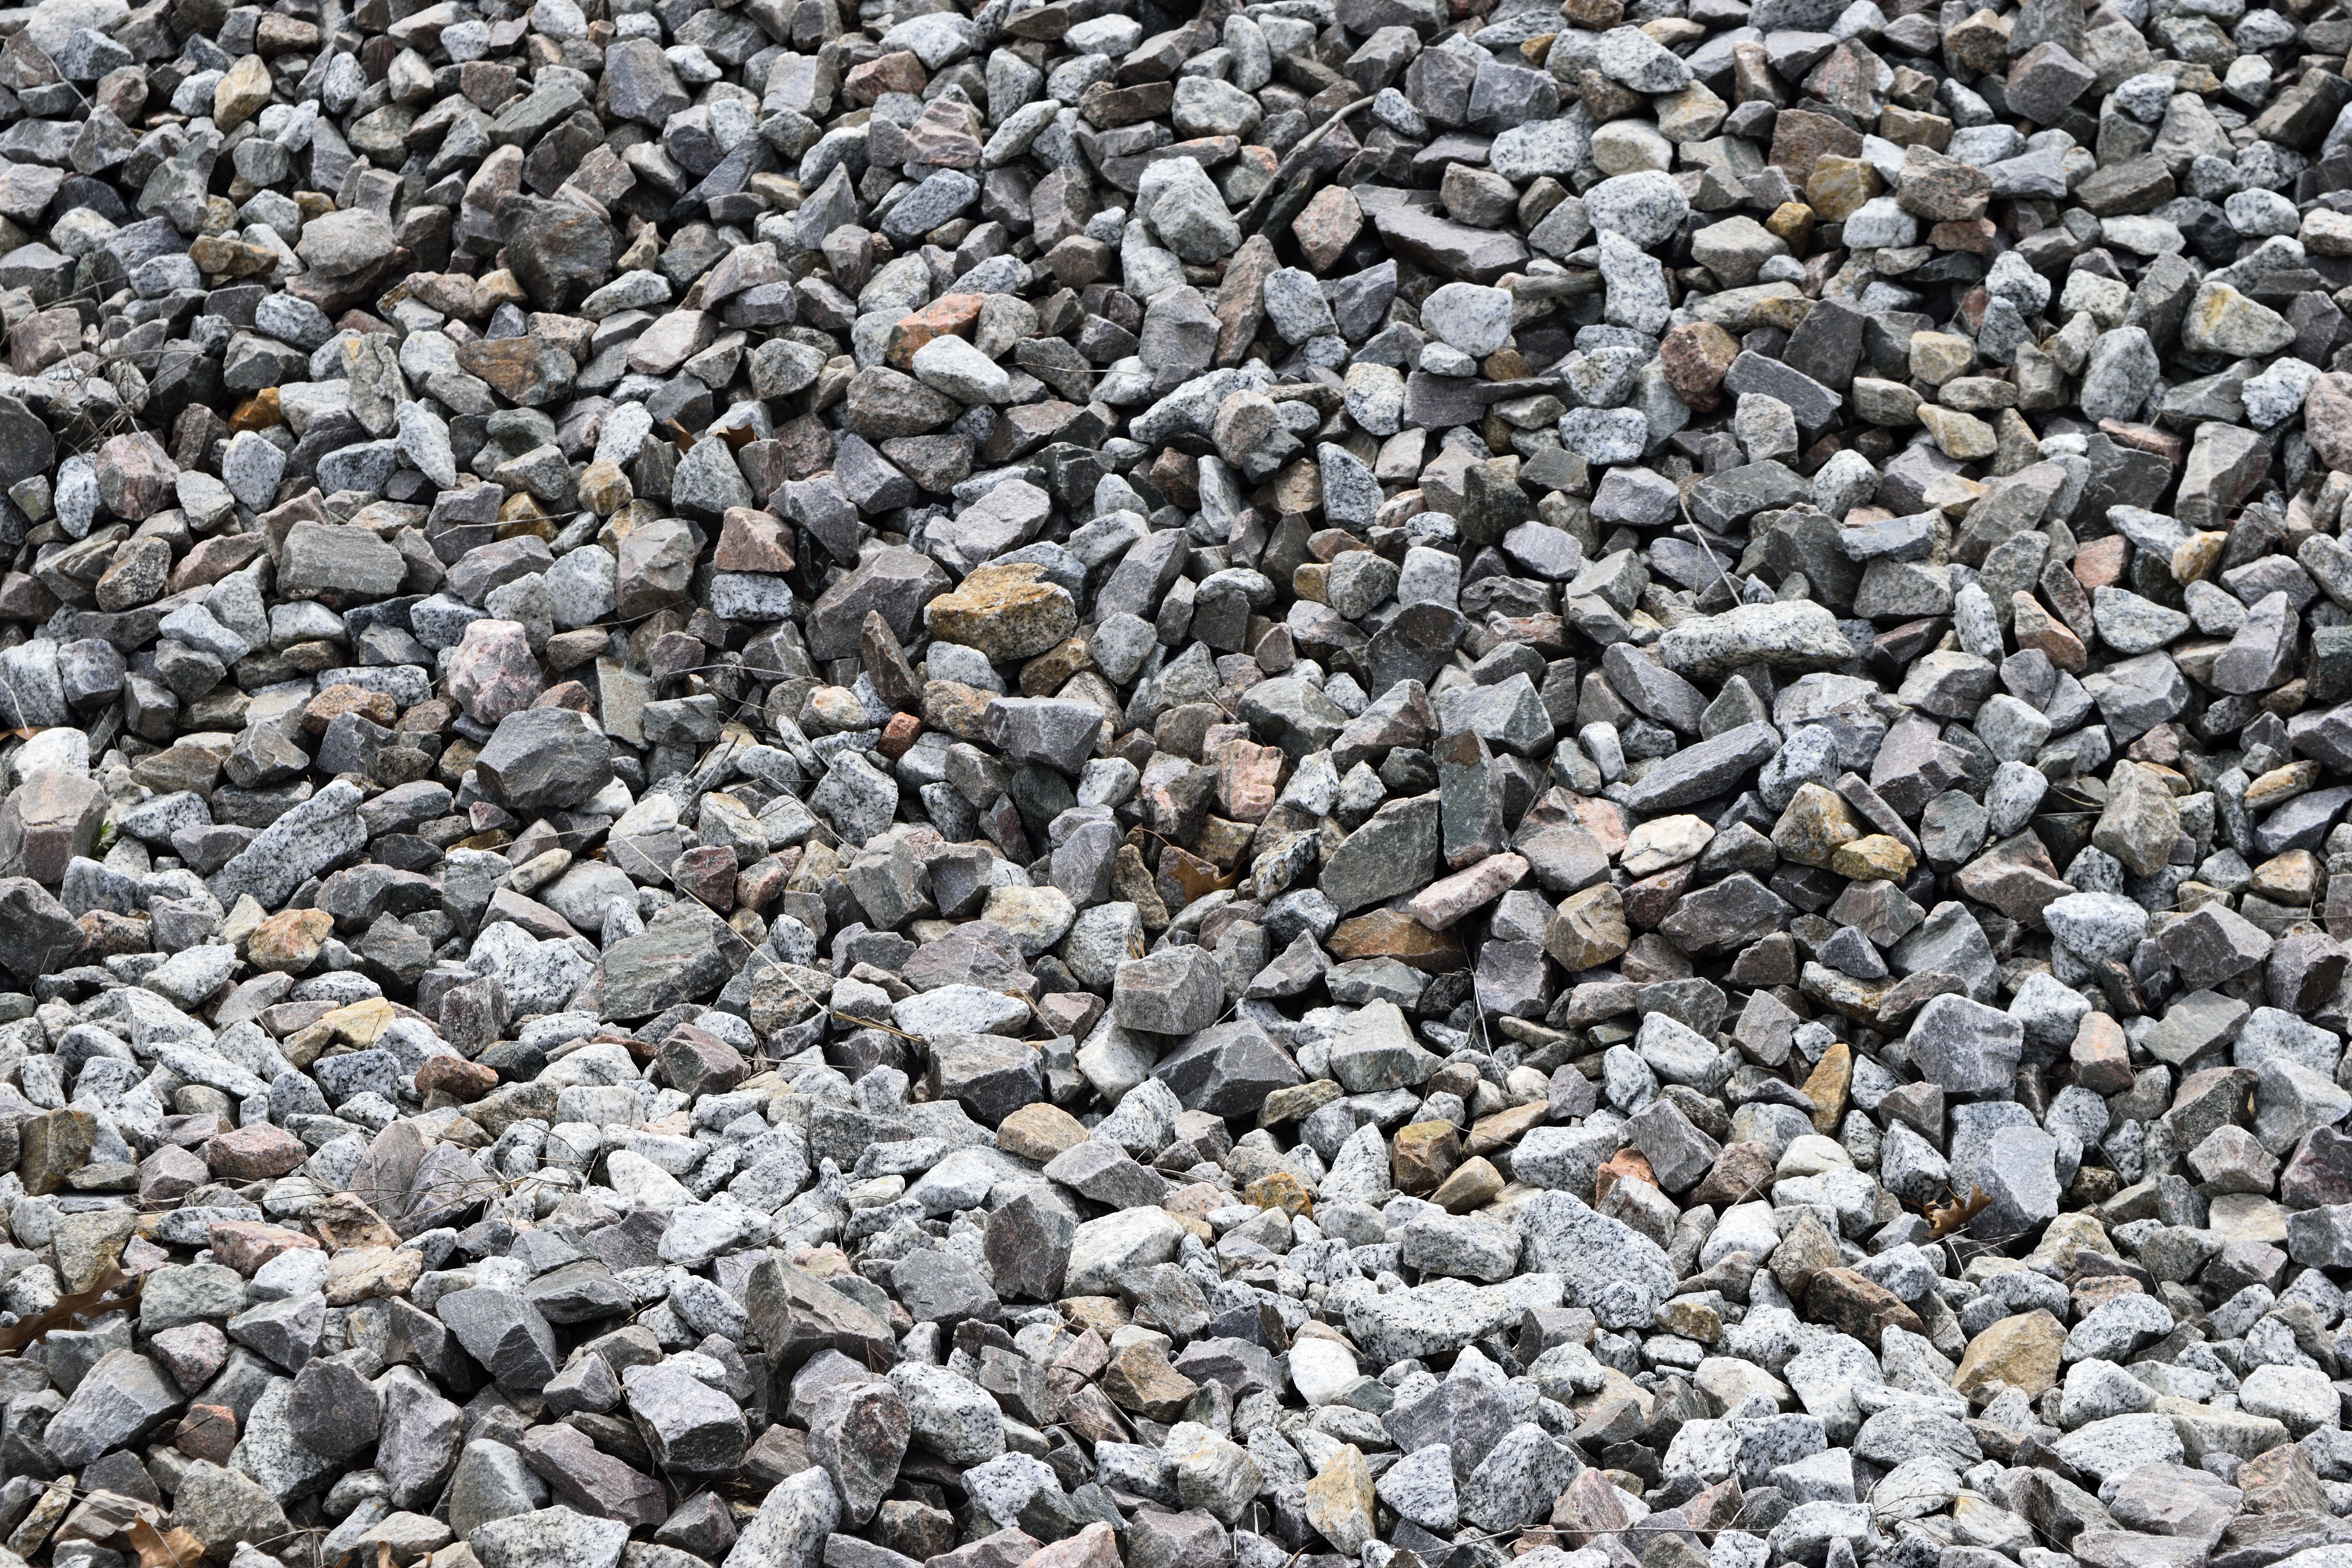
landscape, nature, outdoor, sand, rock, texture, old, stone, asphalt, pattern, natural, pebble, soil, gray, rough, stone wall, material, surface, rocks, rubble, background, geology, design, gravel, granite, backdrop, solid